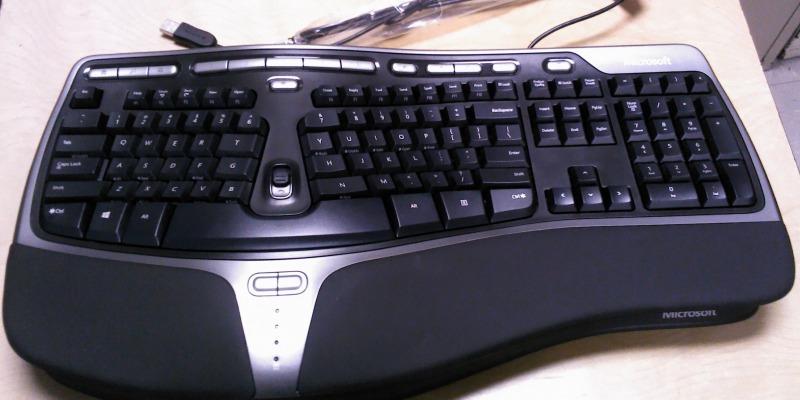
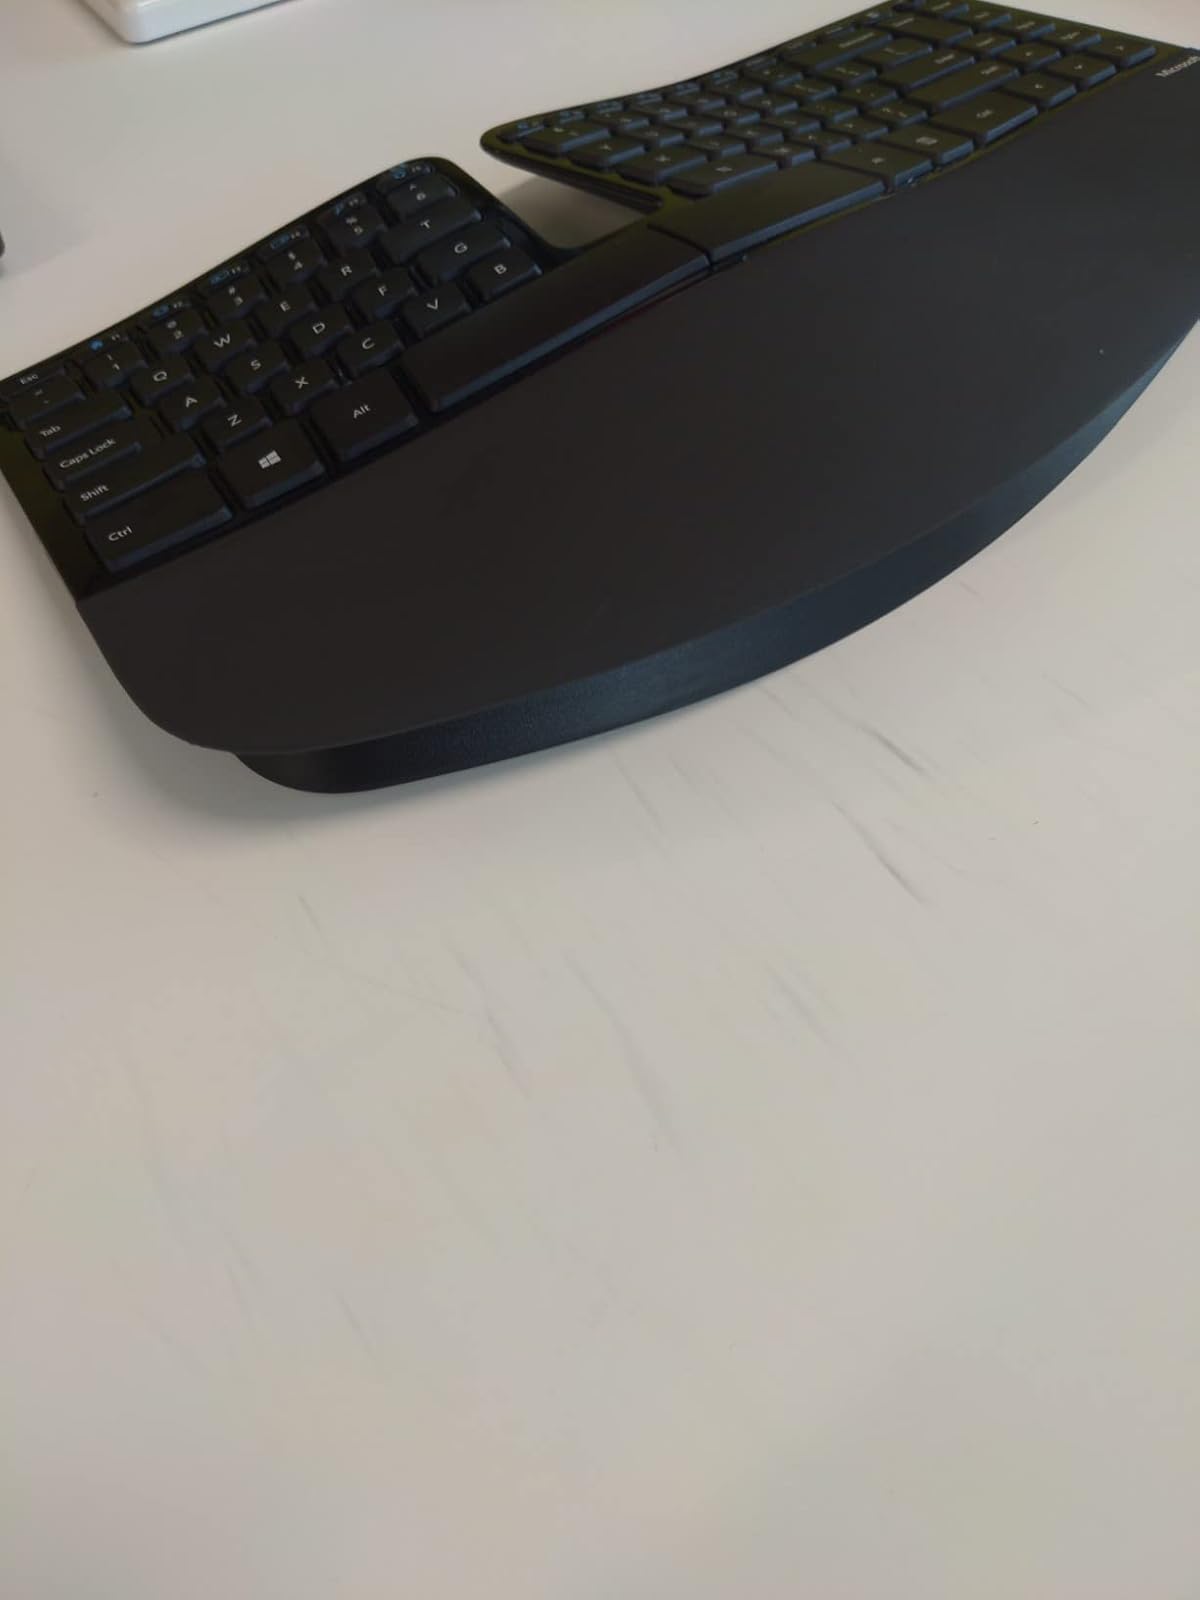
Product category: keyboard
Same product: no